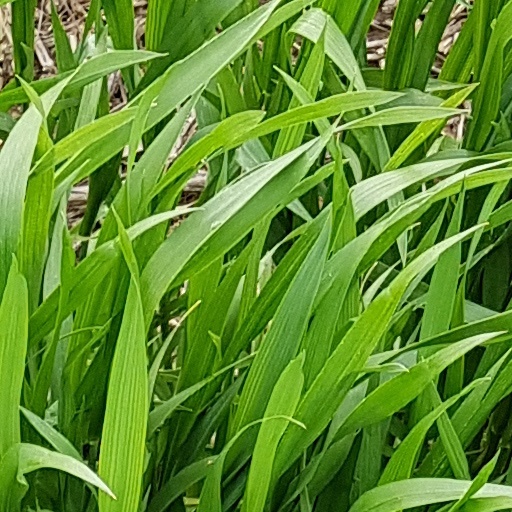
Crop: wheat